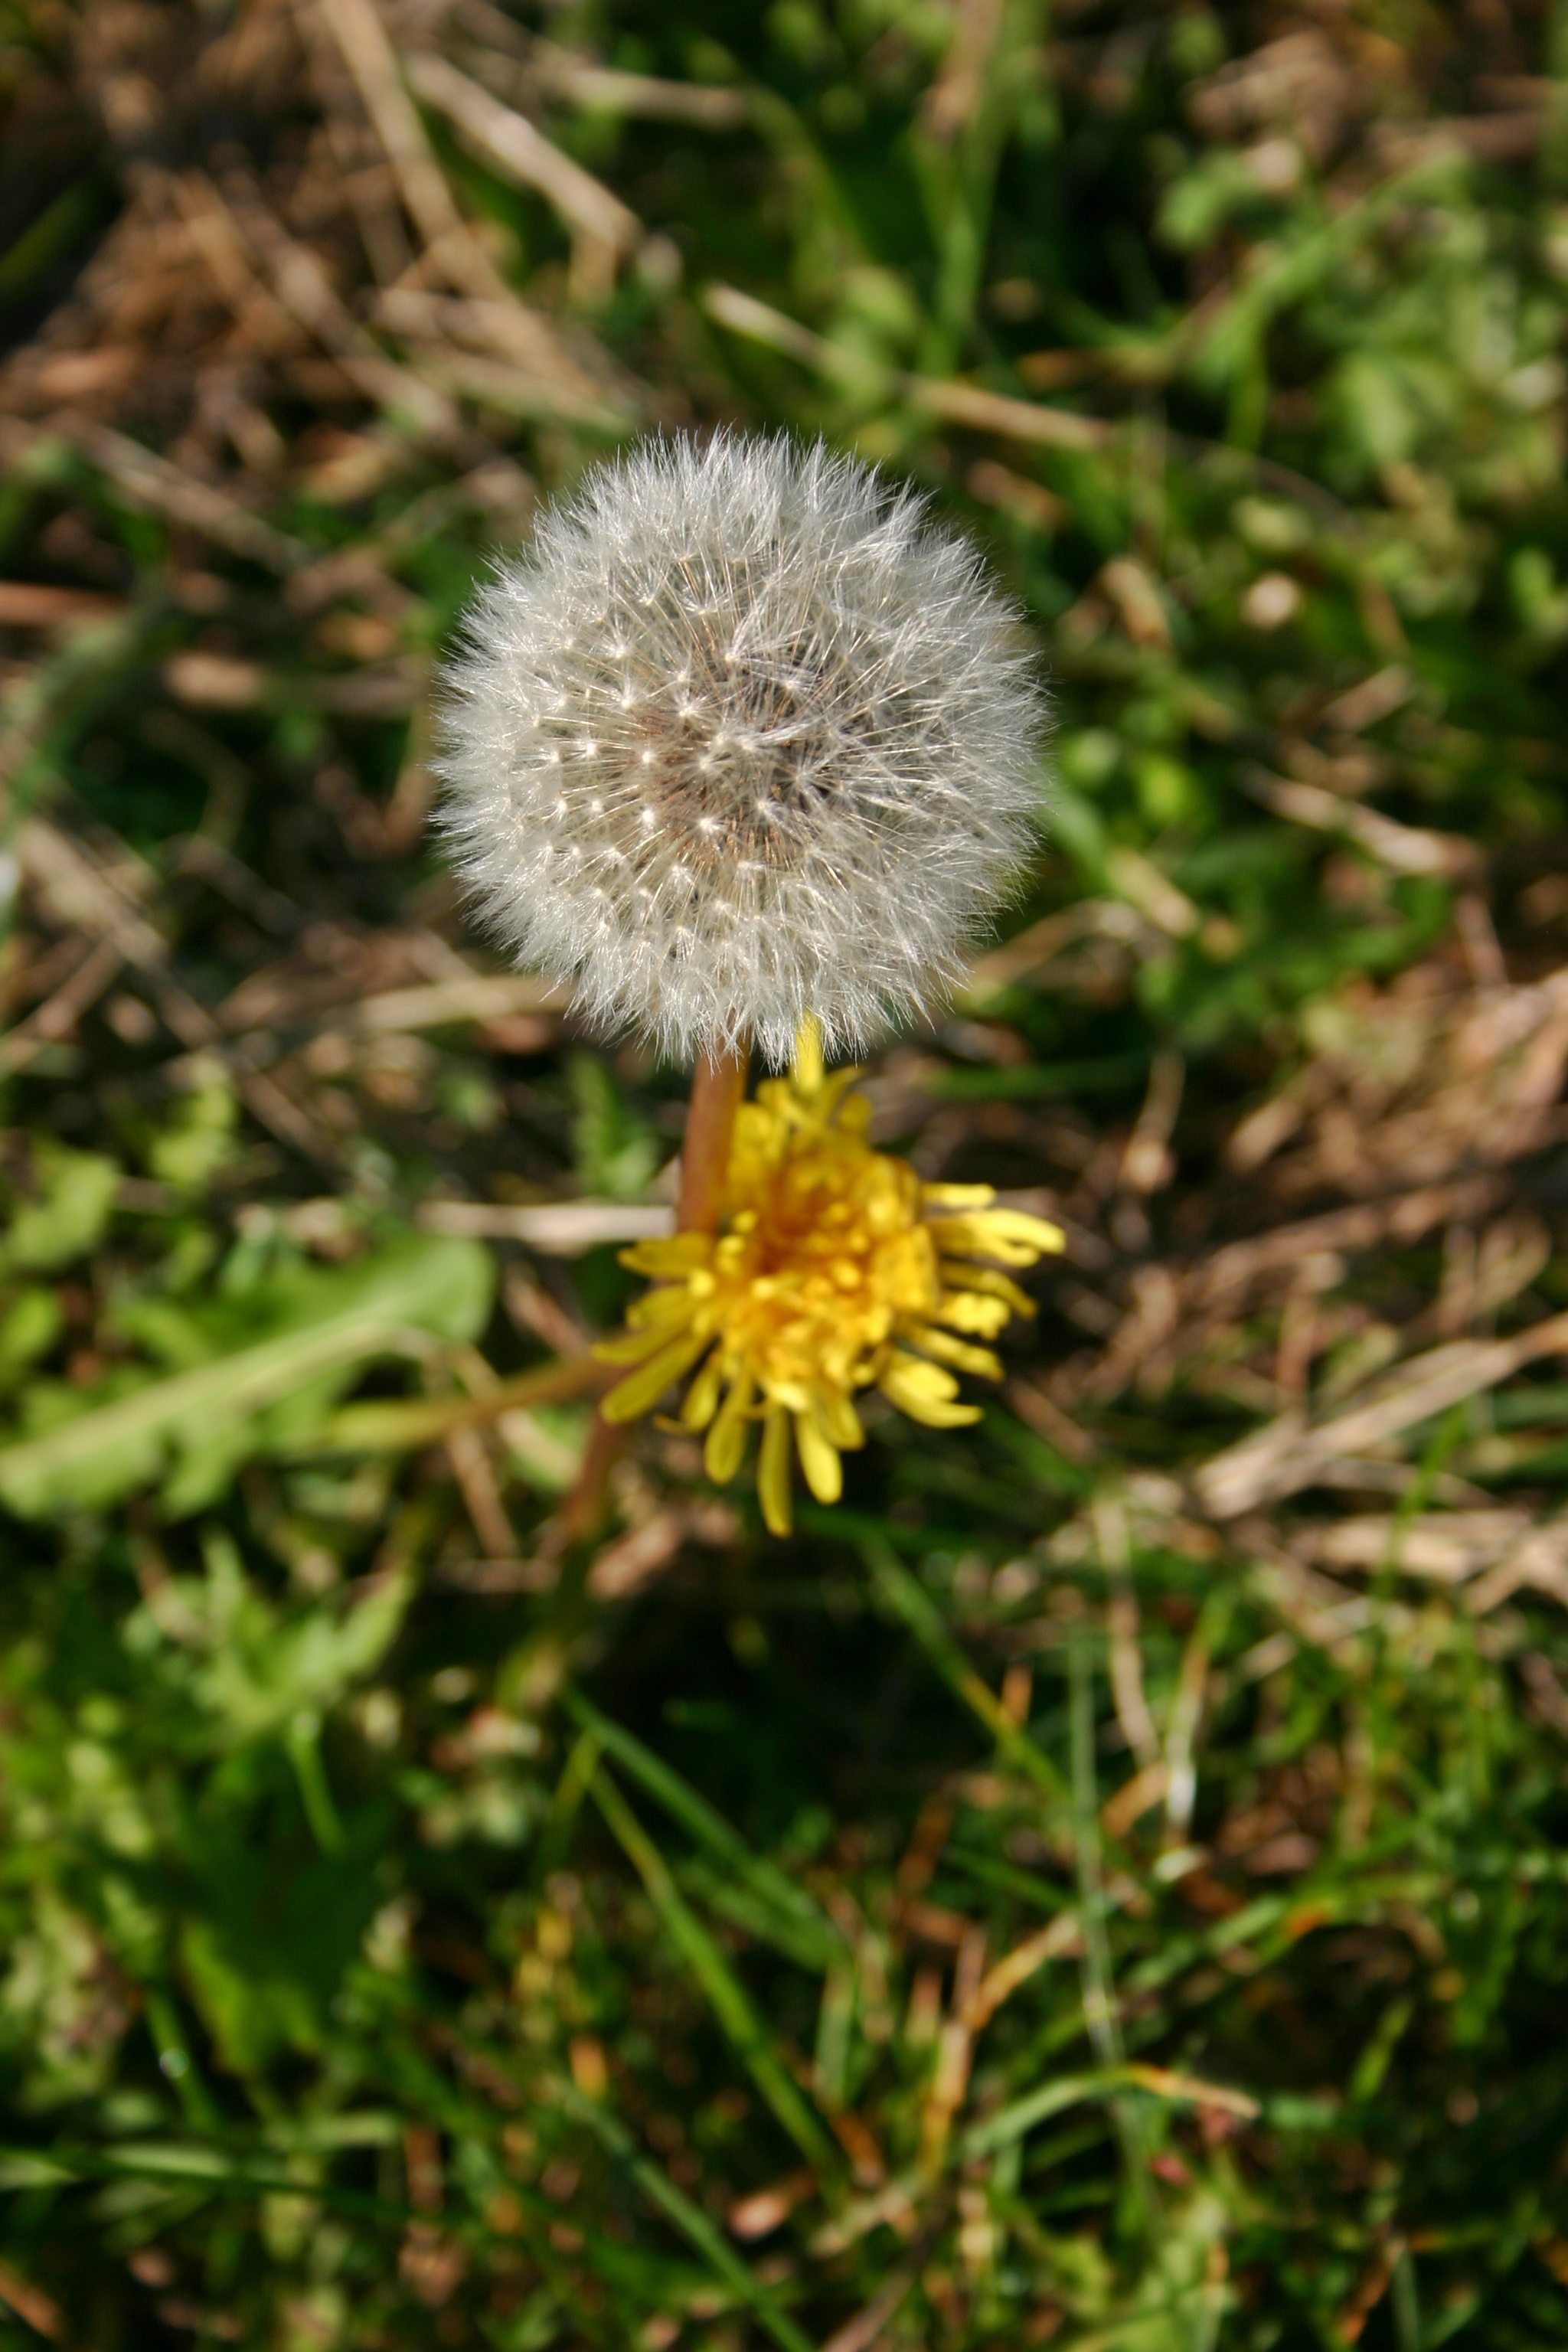
nature, grass, blossom, plant, meadow, dandelion, prairie, flower, bloom, autumn, botany, yellow, flora, wildflower, pointed flower, taraxacum, thistle, faded, composites, flowering plant, common dandelion, grassland plants, daisy family, grass family, land plant